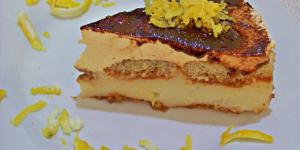
tiramisu de limon paso a paso